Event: Nepal Earthquake
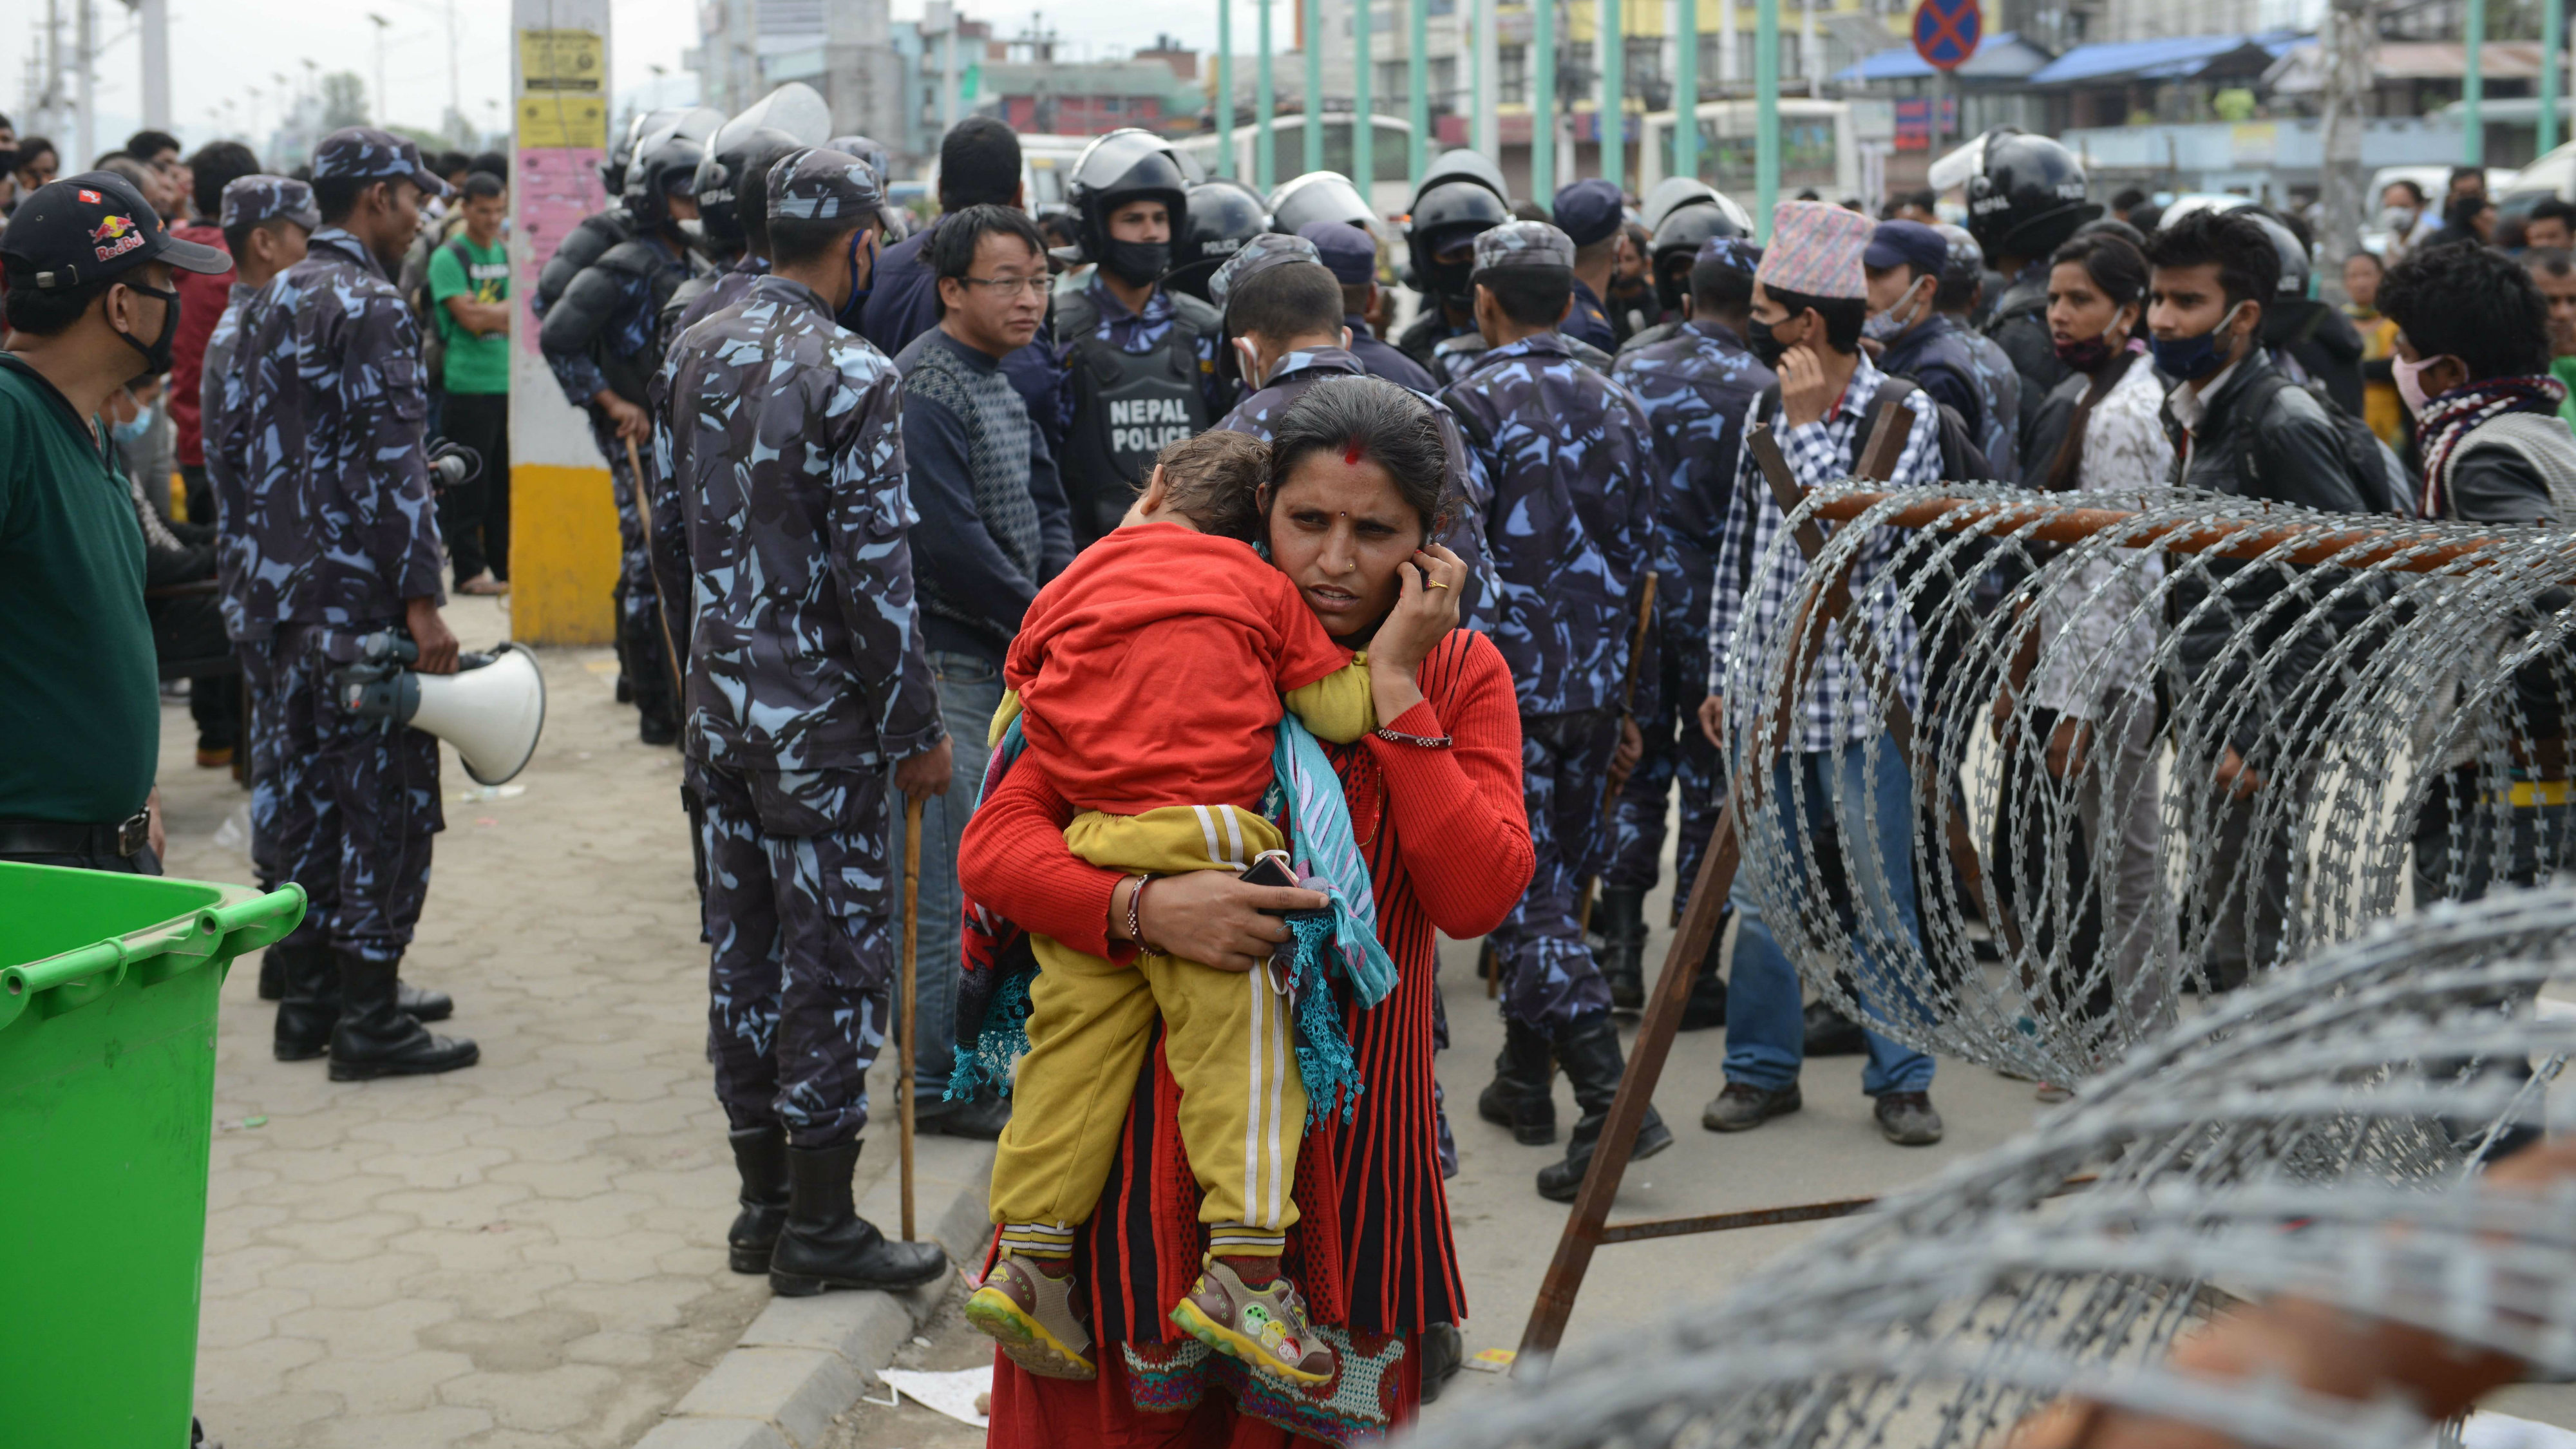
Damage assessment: damage